What's So Amazing About Grace?

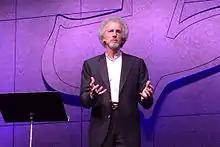
Although Yancey "(pictured, 2014)" has written several international bestsellers, "What's So Amazing About Grace?" is his best-known.

According to the author, he began writing the book in the same way he began most of his books: by exploring a question that was unresolved for him. In this case, the question became the book's title. In "What's So Amazing About Grace?", Yancey answers this question by writing that God gives grace to people unconditionally, without their need to earn it. His book includes Bible stories, anecdotes from Yancey's life and accounts of historical events. Similar to his other works, "What's So Amazing About Grace?" has a self-deprecating tone. It describes Yancey's upbringing in a judgmental church, a theme Yancey previously explored in "The Jesus I Never Knew" and later returned to in "Reaching for the Invisible God" and "Soul Survivor".